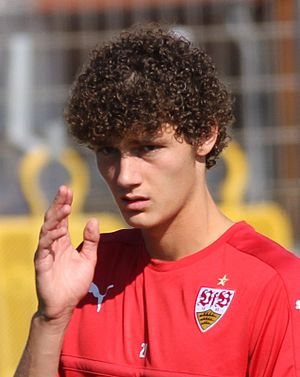
Benjamin Pavard
Benjamin Pavard er en fransk fodboldspiller. Han spiller for VfB Stuttgart i den tyske Bundesliga, som han har repræsenteret siden 2016.